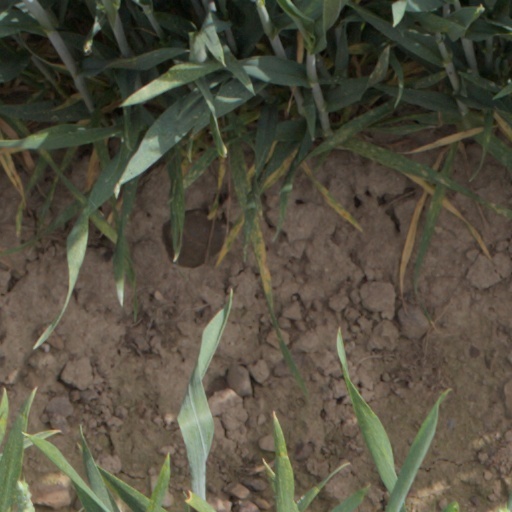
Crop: wheat